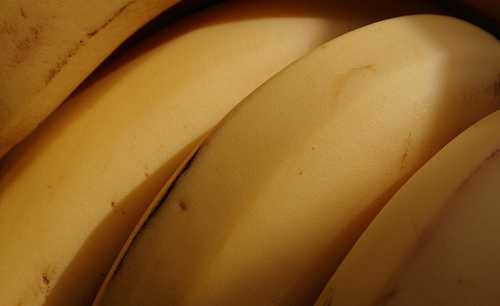
Label: Banana